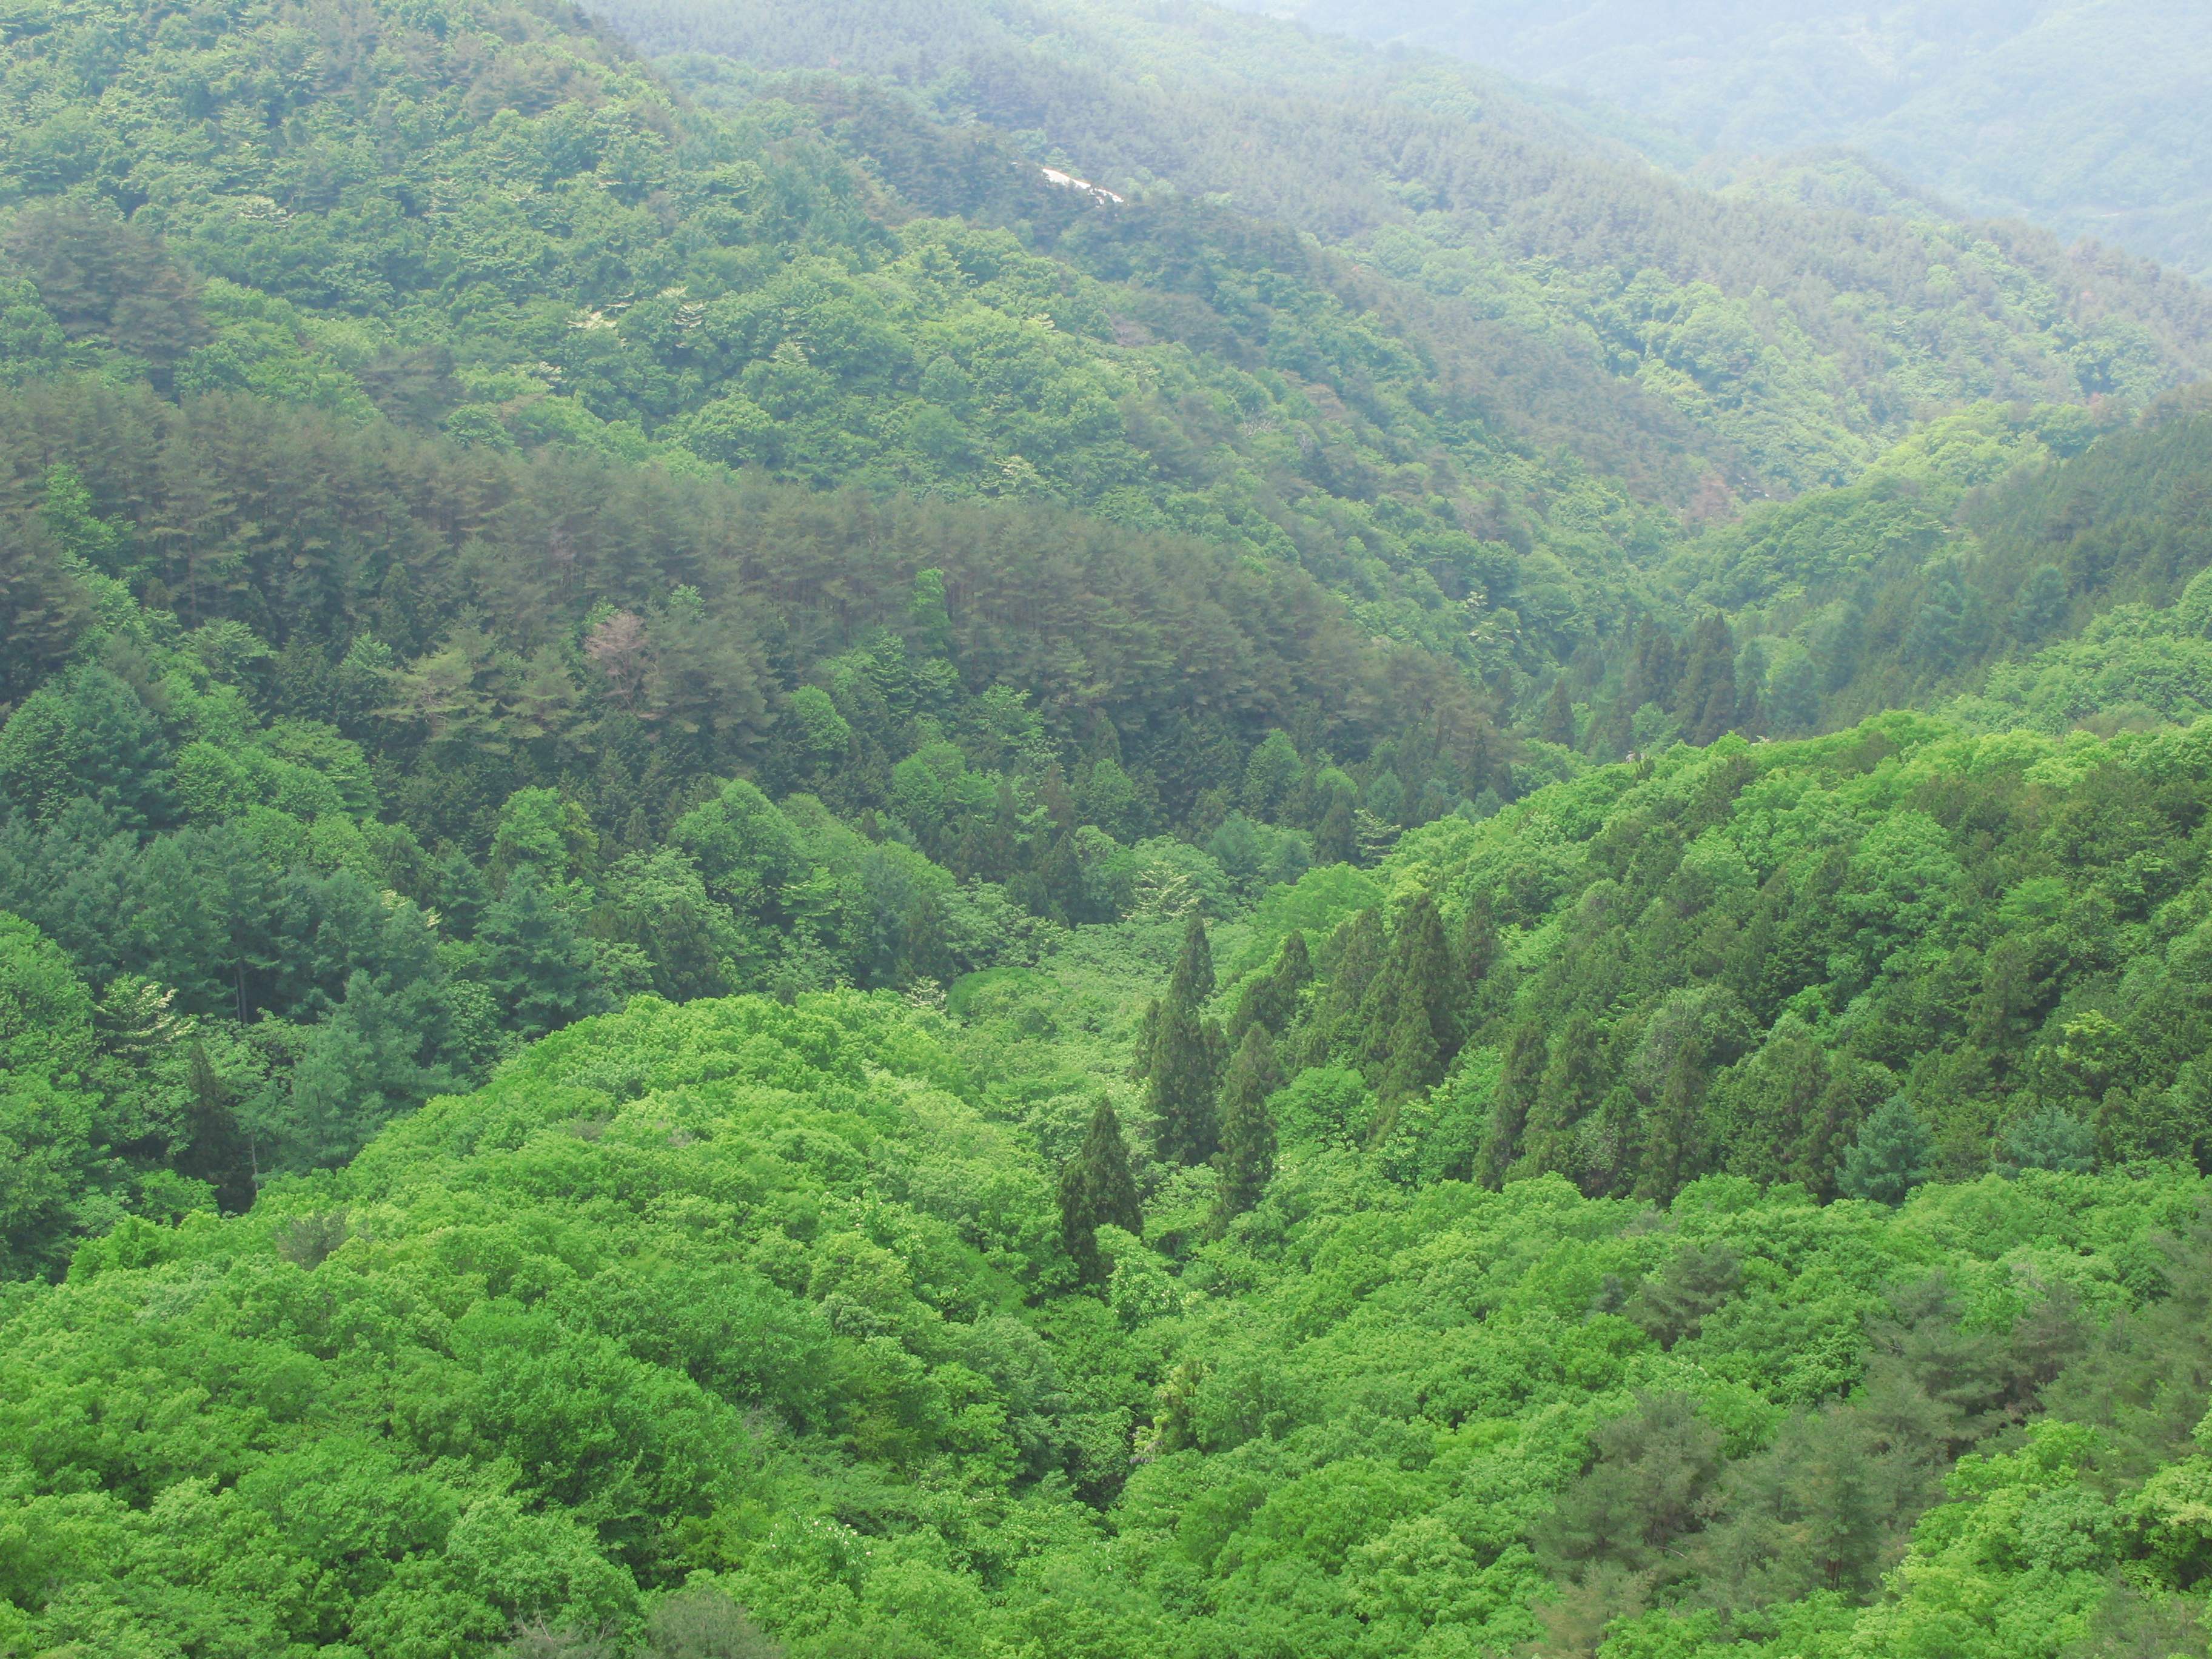
landscape, tree, forest, wilderness, mountain, hill, view, valley, mountain range, high, jungle, highland, ridge, vegetation, rainforest, plantation, plateau, hires, woodland, habitat, flickrdiamond, ecosystem, hi, res, g7, hill station, biome, old growth forest, natural environment, geographical feature, atmospheric phenomenon, mountainous landforms, temperate broadleaf and mixed forest, temperate coniferous forest, diamondclassphotographer